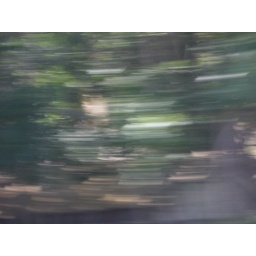
picture of a bunch of green plants, taken when i was in the car on the free way.